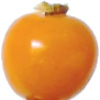
Label: Physalis 1